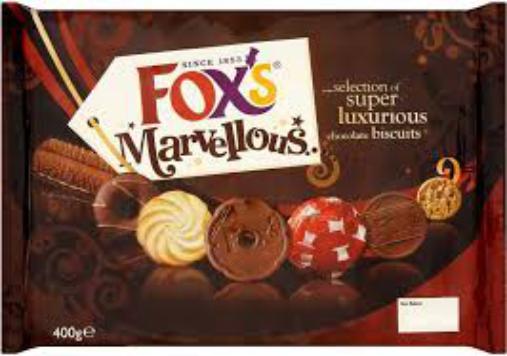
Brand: Fox's Biscuits
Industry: Food